Jem Godfrey

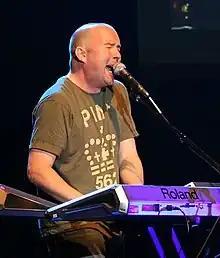
Godfrey with Frost* at Rosfest-Keswick 2009

In the early 1990s he was a producer at BBC Radio 1, before going back to Virgin Radio (where he had had his initial break) to head up the production department. He subsequently worked at Capital Radio before ultimately ending up at Wise Buddhah.